Pangbourne

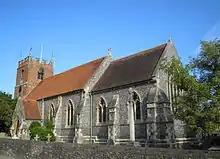
St James the Less parish church

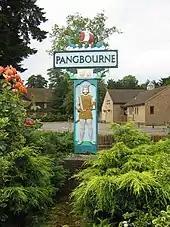
Village name sign by its secular parish hall with homes in background.

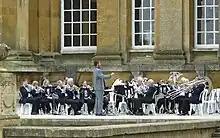
The Pangbourne and District Silver Band July 2010

Pangbourne's name is recorded from 844 as Old English "Pegingaburnan" (dative case), which means "the stream of the people of [a man called] Pǣga".